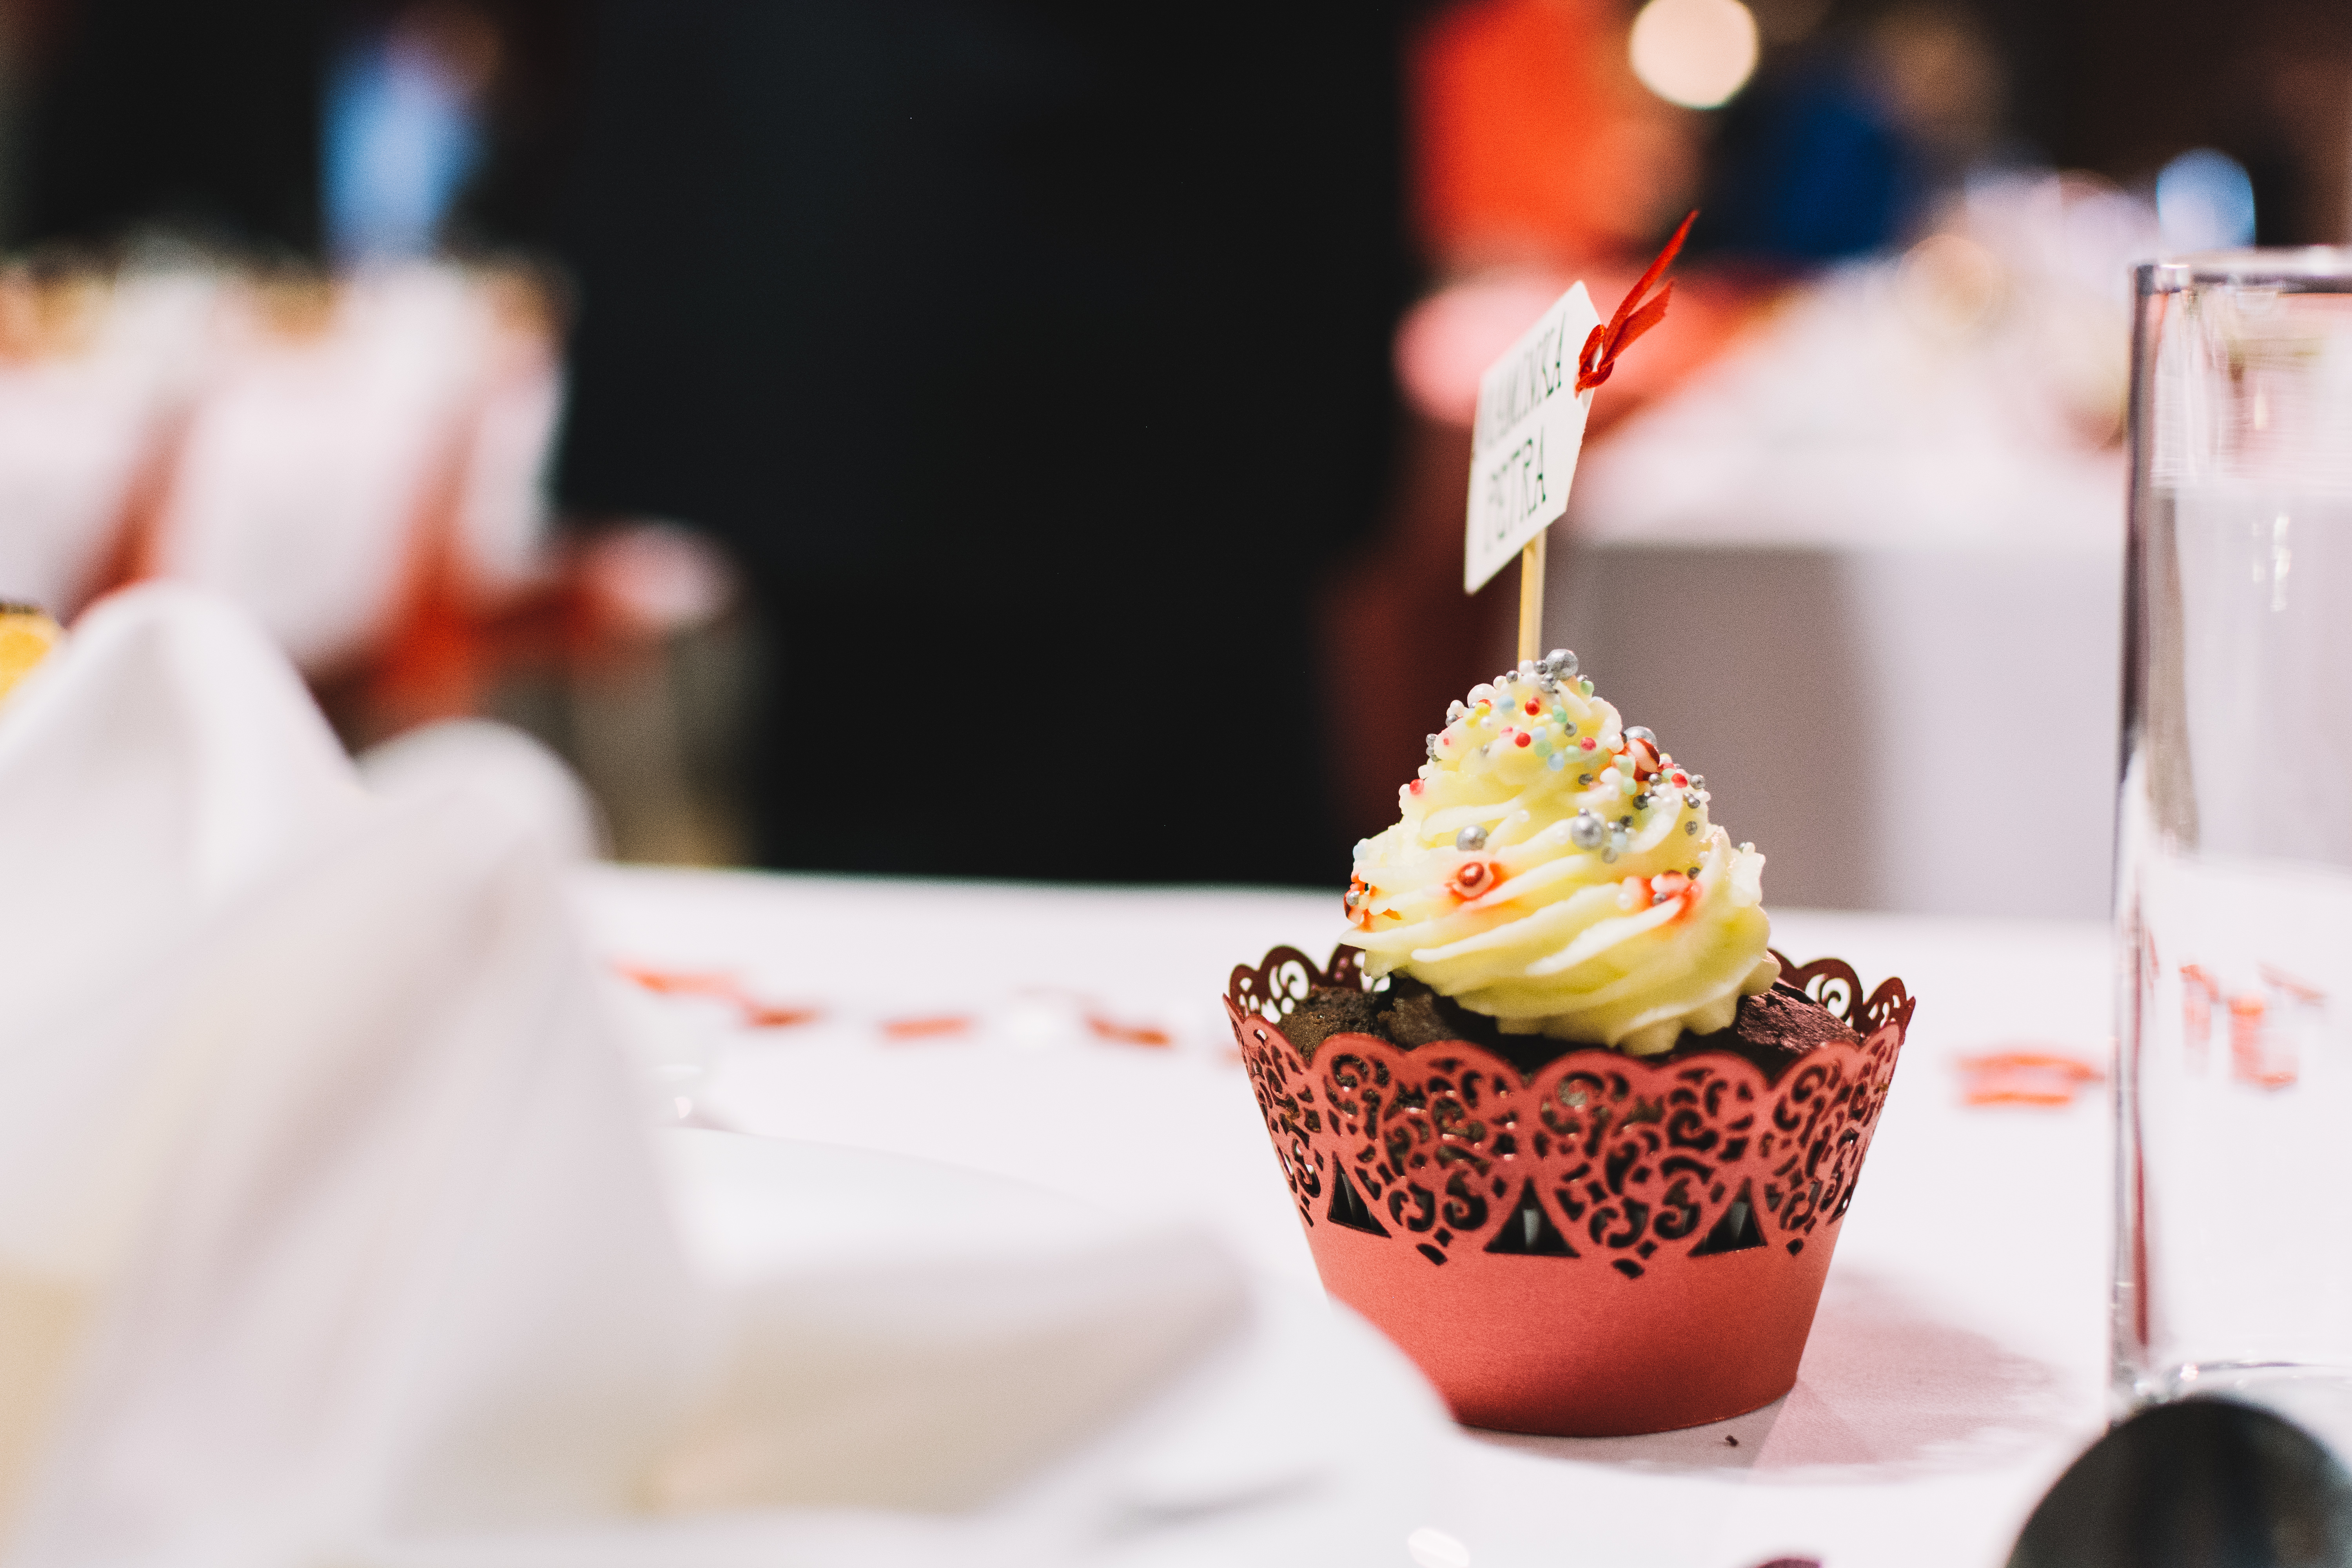
food, frozen dessert, sundae, dessert, sweetness, cuisine, dish, ice cream, whipped cream, cream, gelato, ingredient, frozen yogurt, dairy, icing, buttercream, sprinkles, dondurma, cupcake, cake, culinary art, mascarpone, parfait, patisserie, baked goods, brunch, confectionery, baking, Baking cup, cup